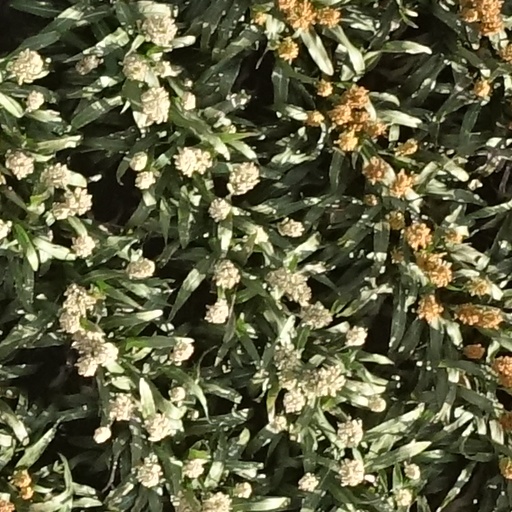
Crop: sorghum